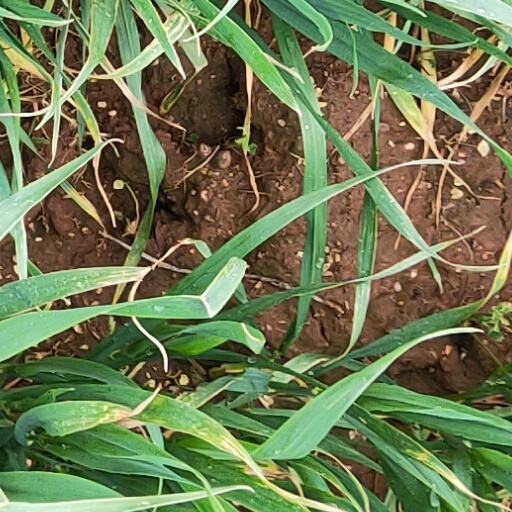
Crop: wheat